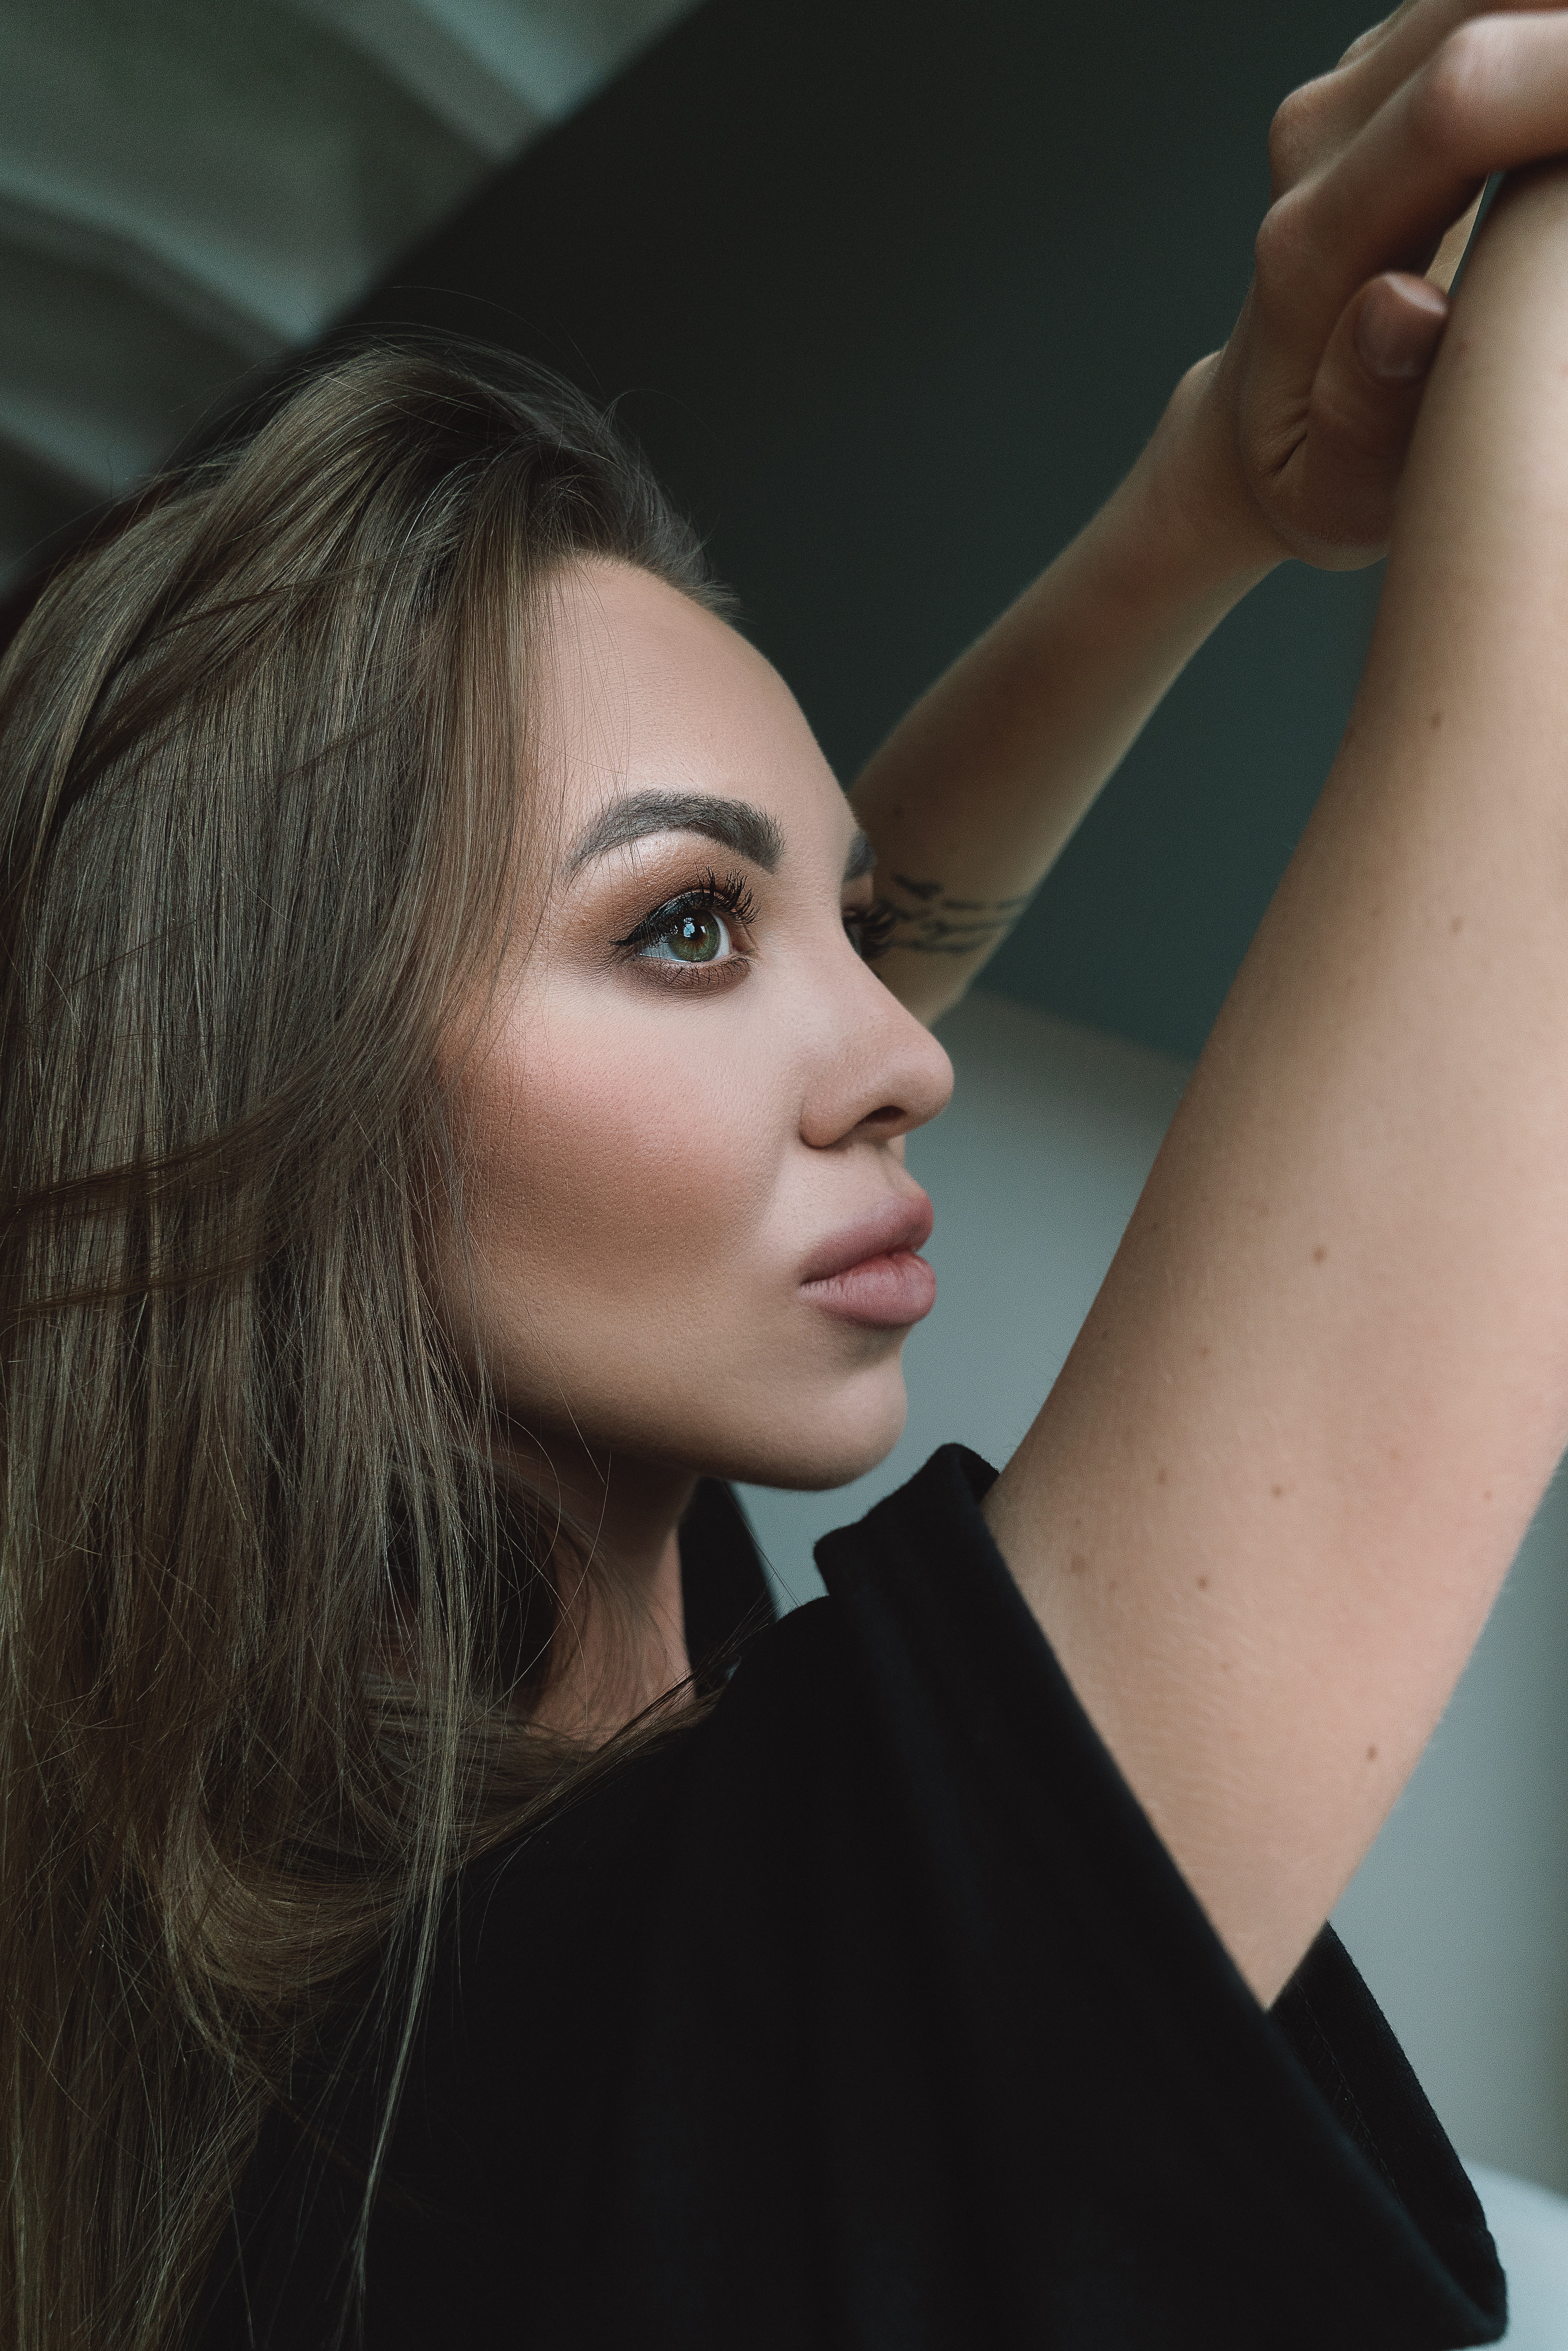
woman